DNA²

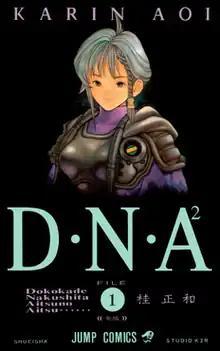
First volume cover, featuring Karin Aoi

is a Japanese manga series written and illustrated by Masakazu Katsura. It was serialized in Shueisha's manga magazine "Weekly Shōnen Jump" from August 1993 to July 1994, with its chapters collected in five volumes.